Metropolitan Museum of Art

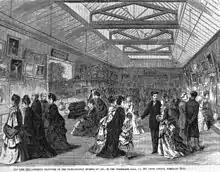
Opening reception in the picture gallery at 681 Fifth Avenue, February 20, 1872; wood-engraving published in "Frank Leslie's Weekly", March 9, 1872

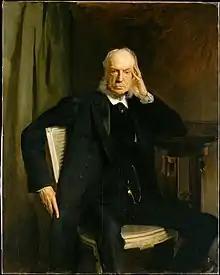
The Metropolitan Museum of Art's second president, Henry Gurdon Marquand. In 1896, the Museum trustees recognized Marquand's vast contributions to the institution by commissioning this portrait by John Singer Sargent.

The Cloisters was a principal project of John D. Rockefeller Jr., a major benefactor of the Met. Located in Fort Tryon Park and completed in 1938, it is a separate building dedicated solely to medieval art. The Cloisters collection was originally that of a separate museum, assembled by George Grey Barnard and acquired "in toto" by Rockefeller in 1925 as a gift to the Met.